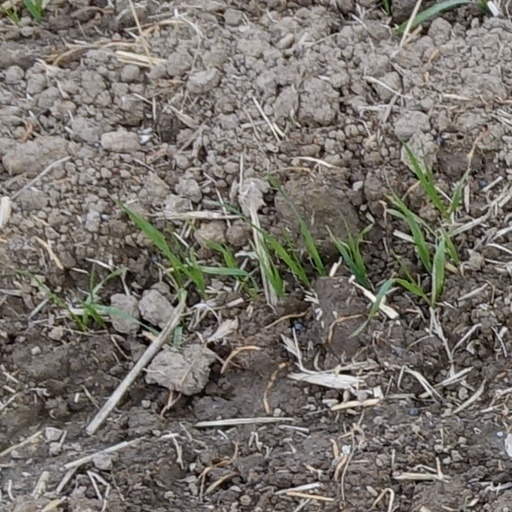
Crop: wheat